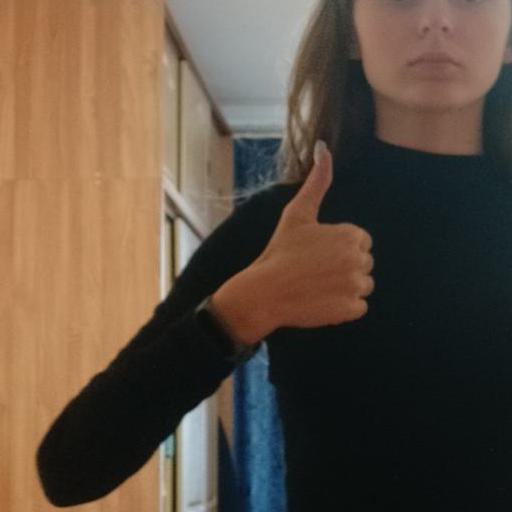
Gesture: like